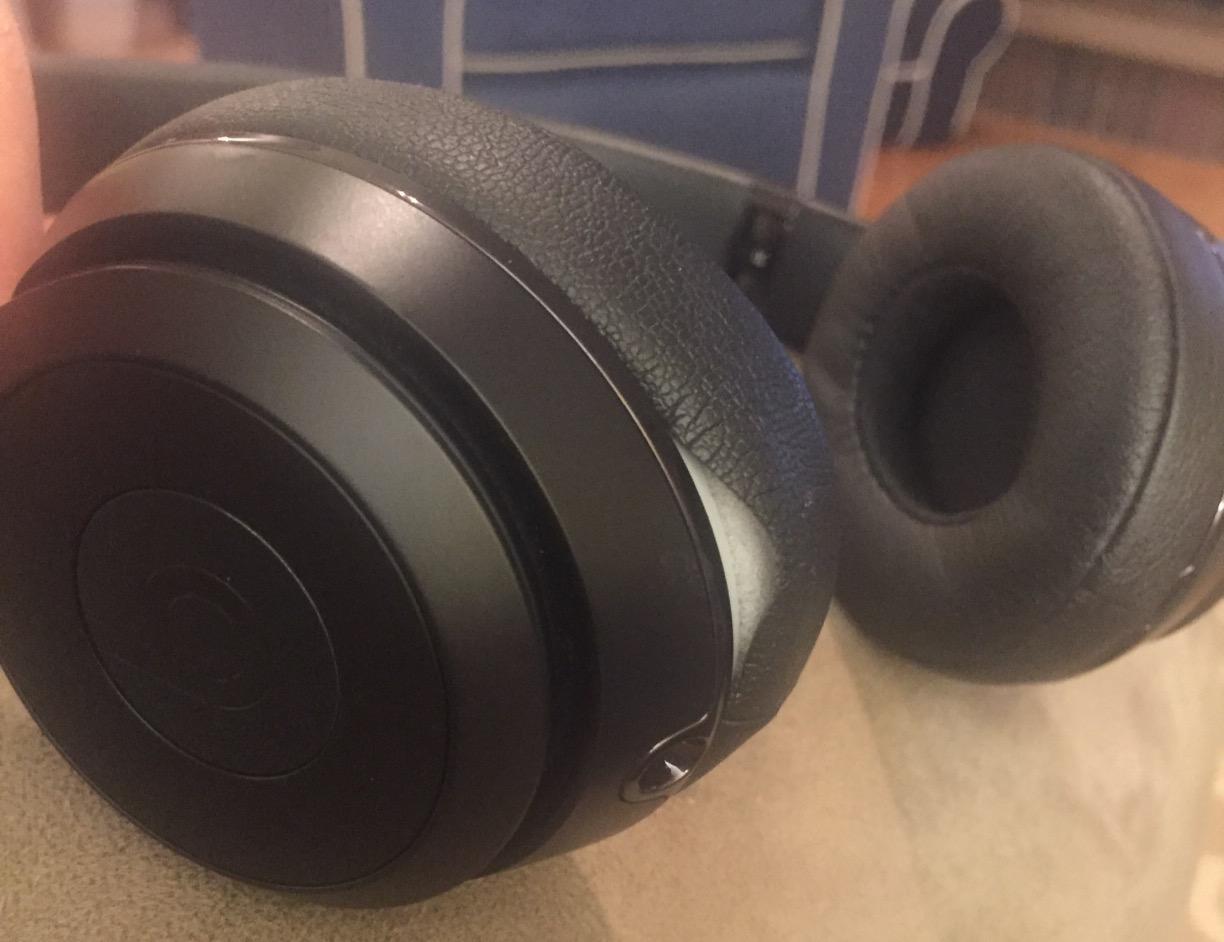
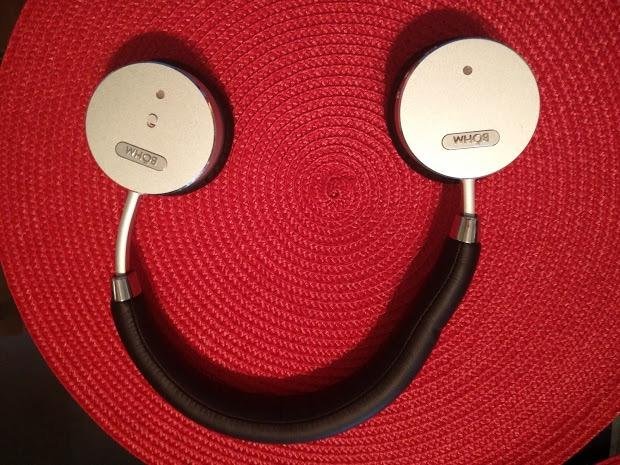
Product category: headphones
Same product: no